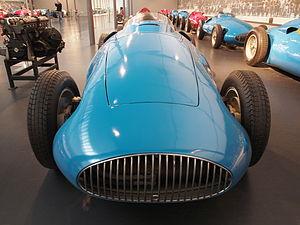
Le Grand Prix automobile de Monaco 1956, disputé sur le circuit de Monaco le 13 mai 1956, est la cinquantième épreuve du championnat du monde de Formule 1 courue depuis 1950 et la deuxième manche du championnat 1956.
Le Grand Prix d'Italie 1955, disputé sur le circuit de Monza le 11 septembre 1955, est la quarante-huitième épreuve du championnat du monde de Formule 1 courue depuis 1950 et la septième manche du championnat 1955.